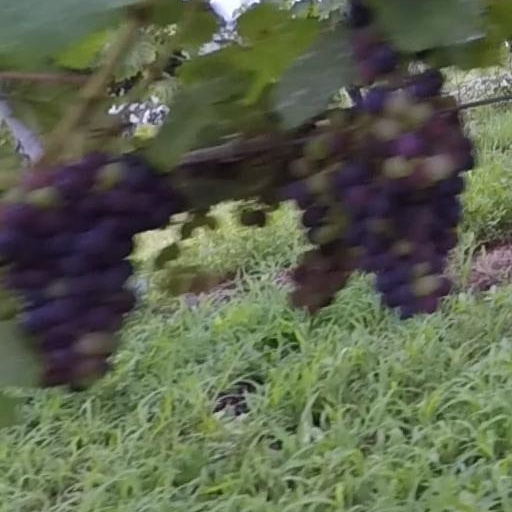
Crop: grape